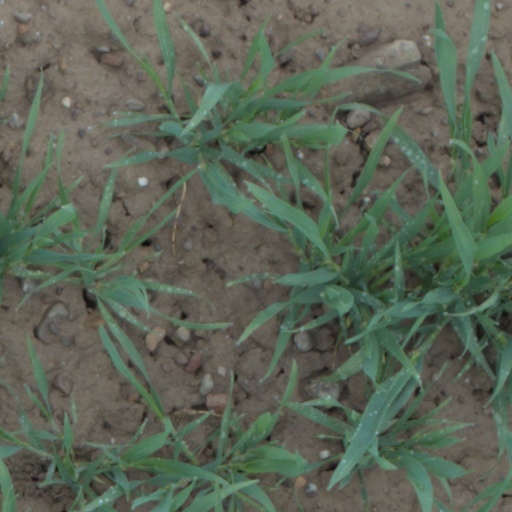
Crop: wheat